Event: Ecuador Earthquake
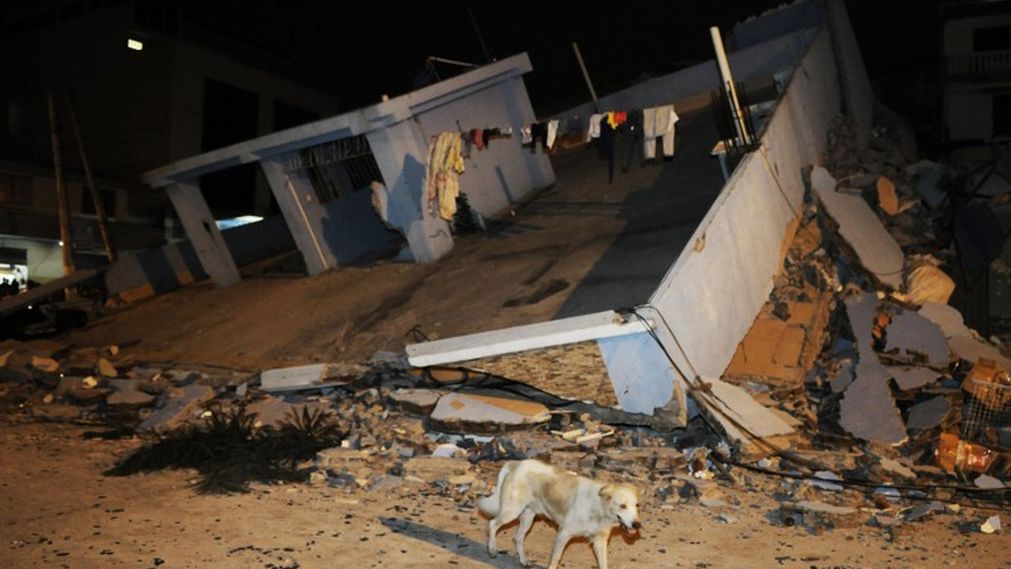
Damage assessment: damage